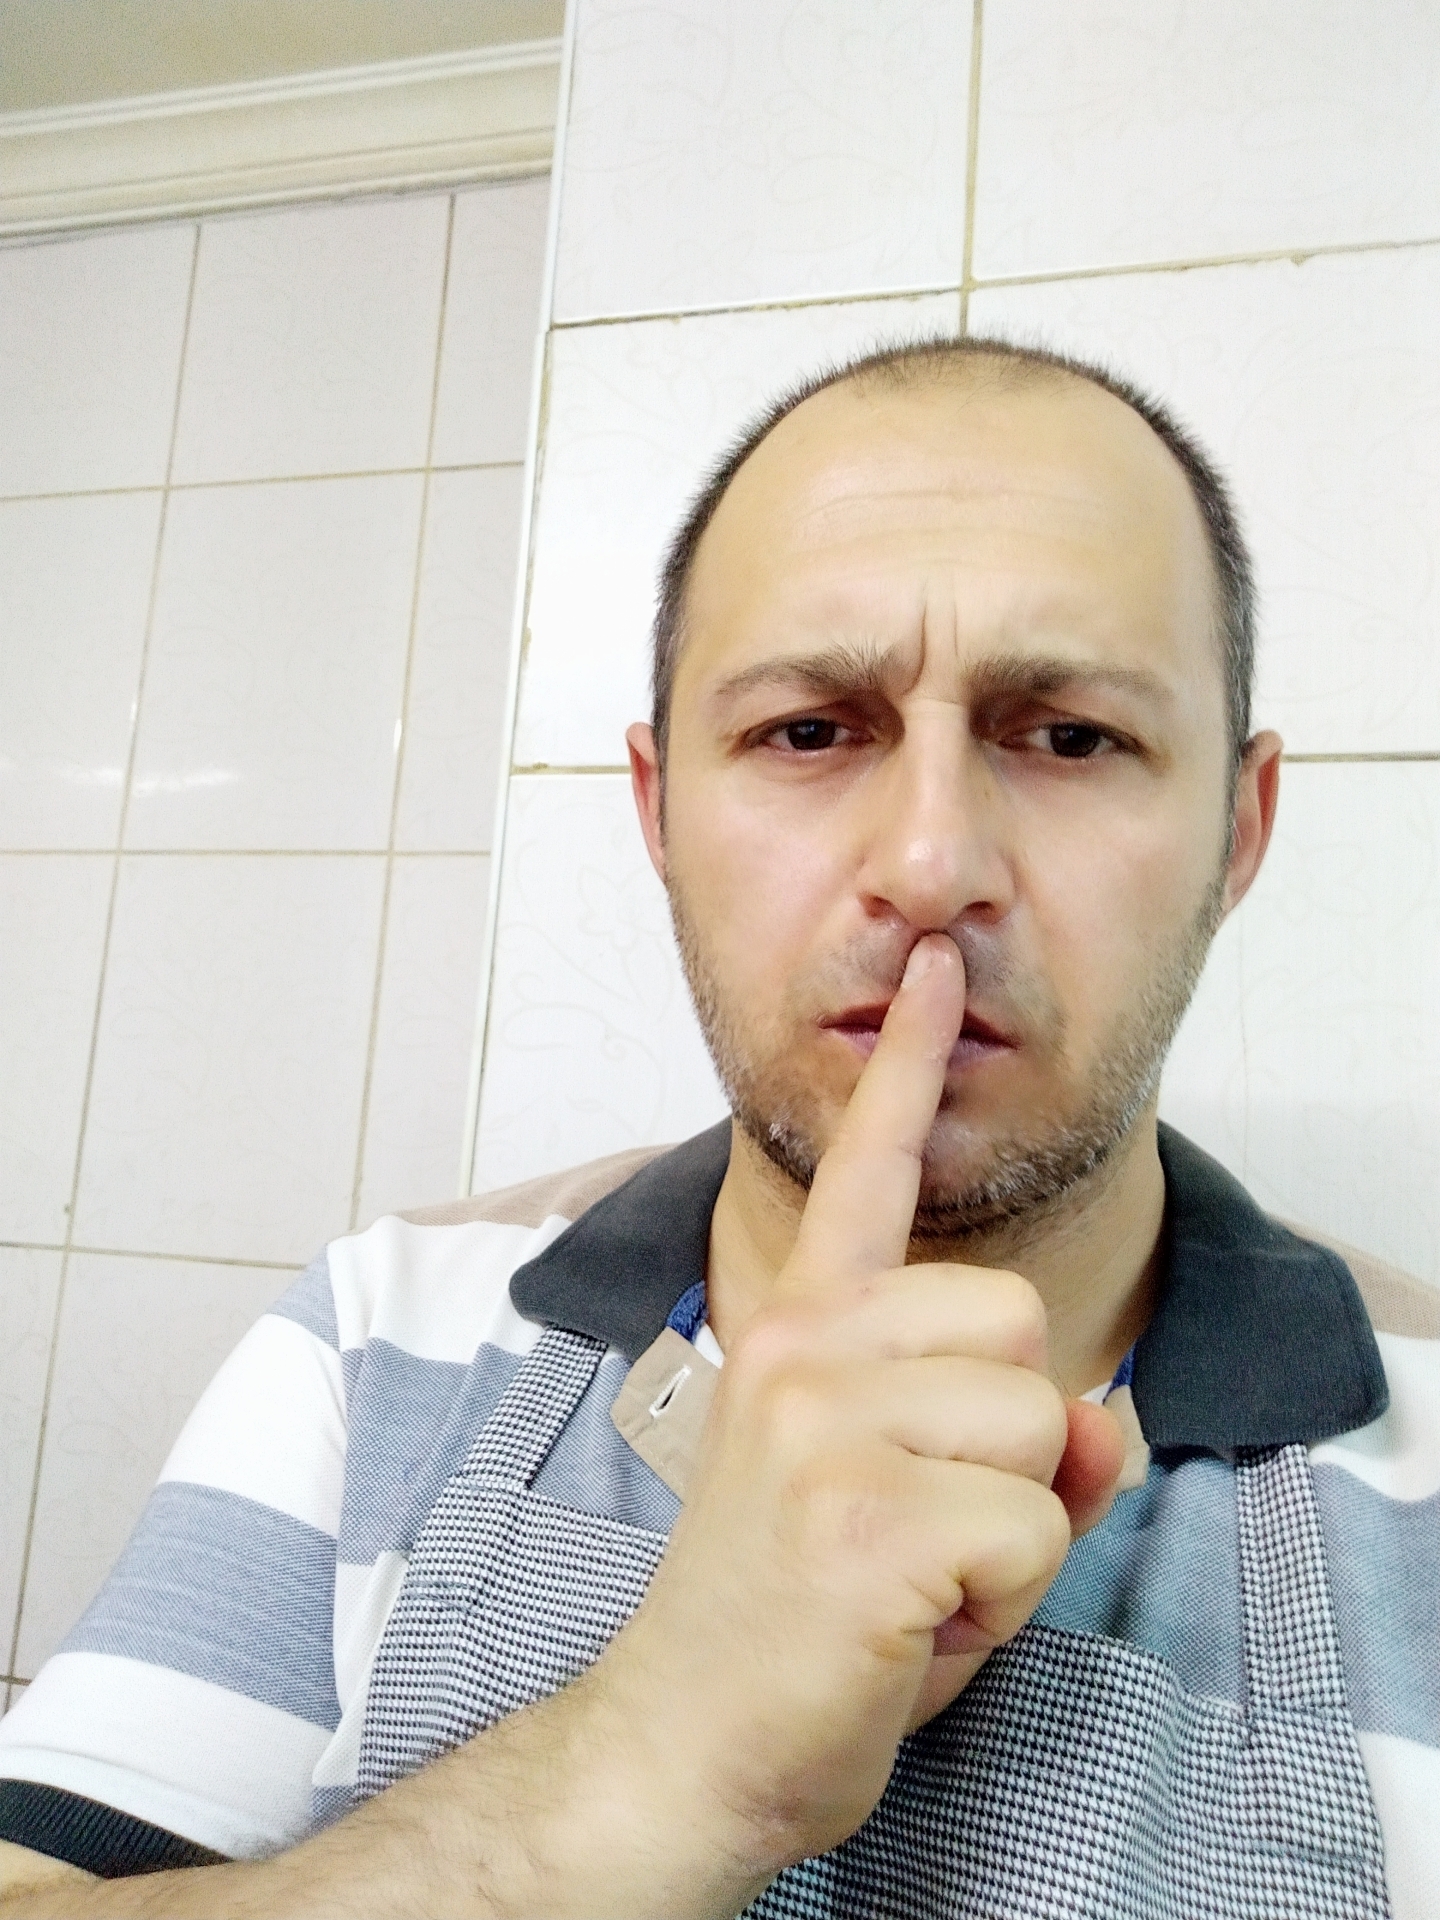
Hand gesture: mute